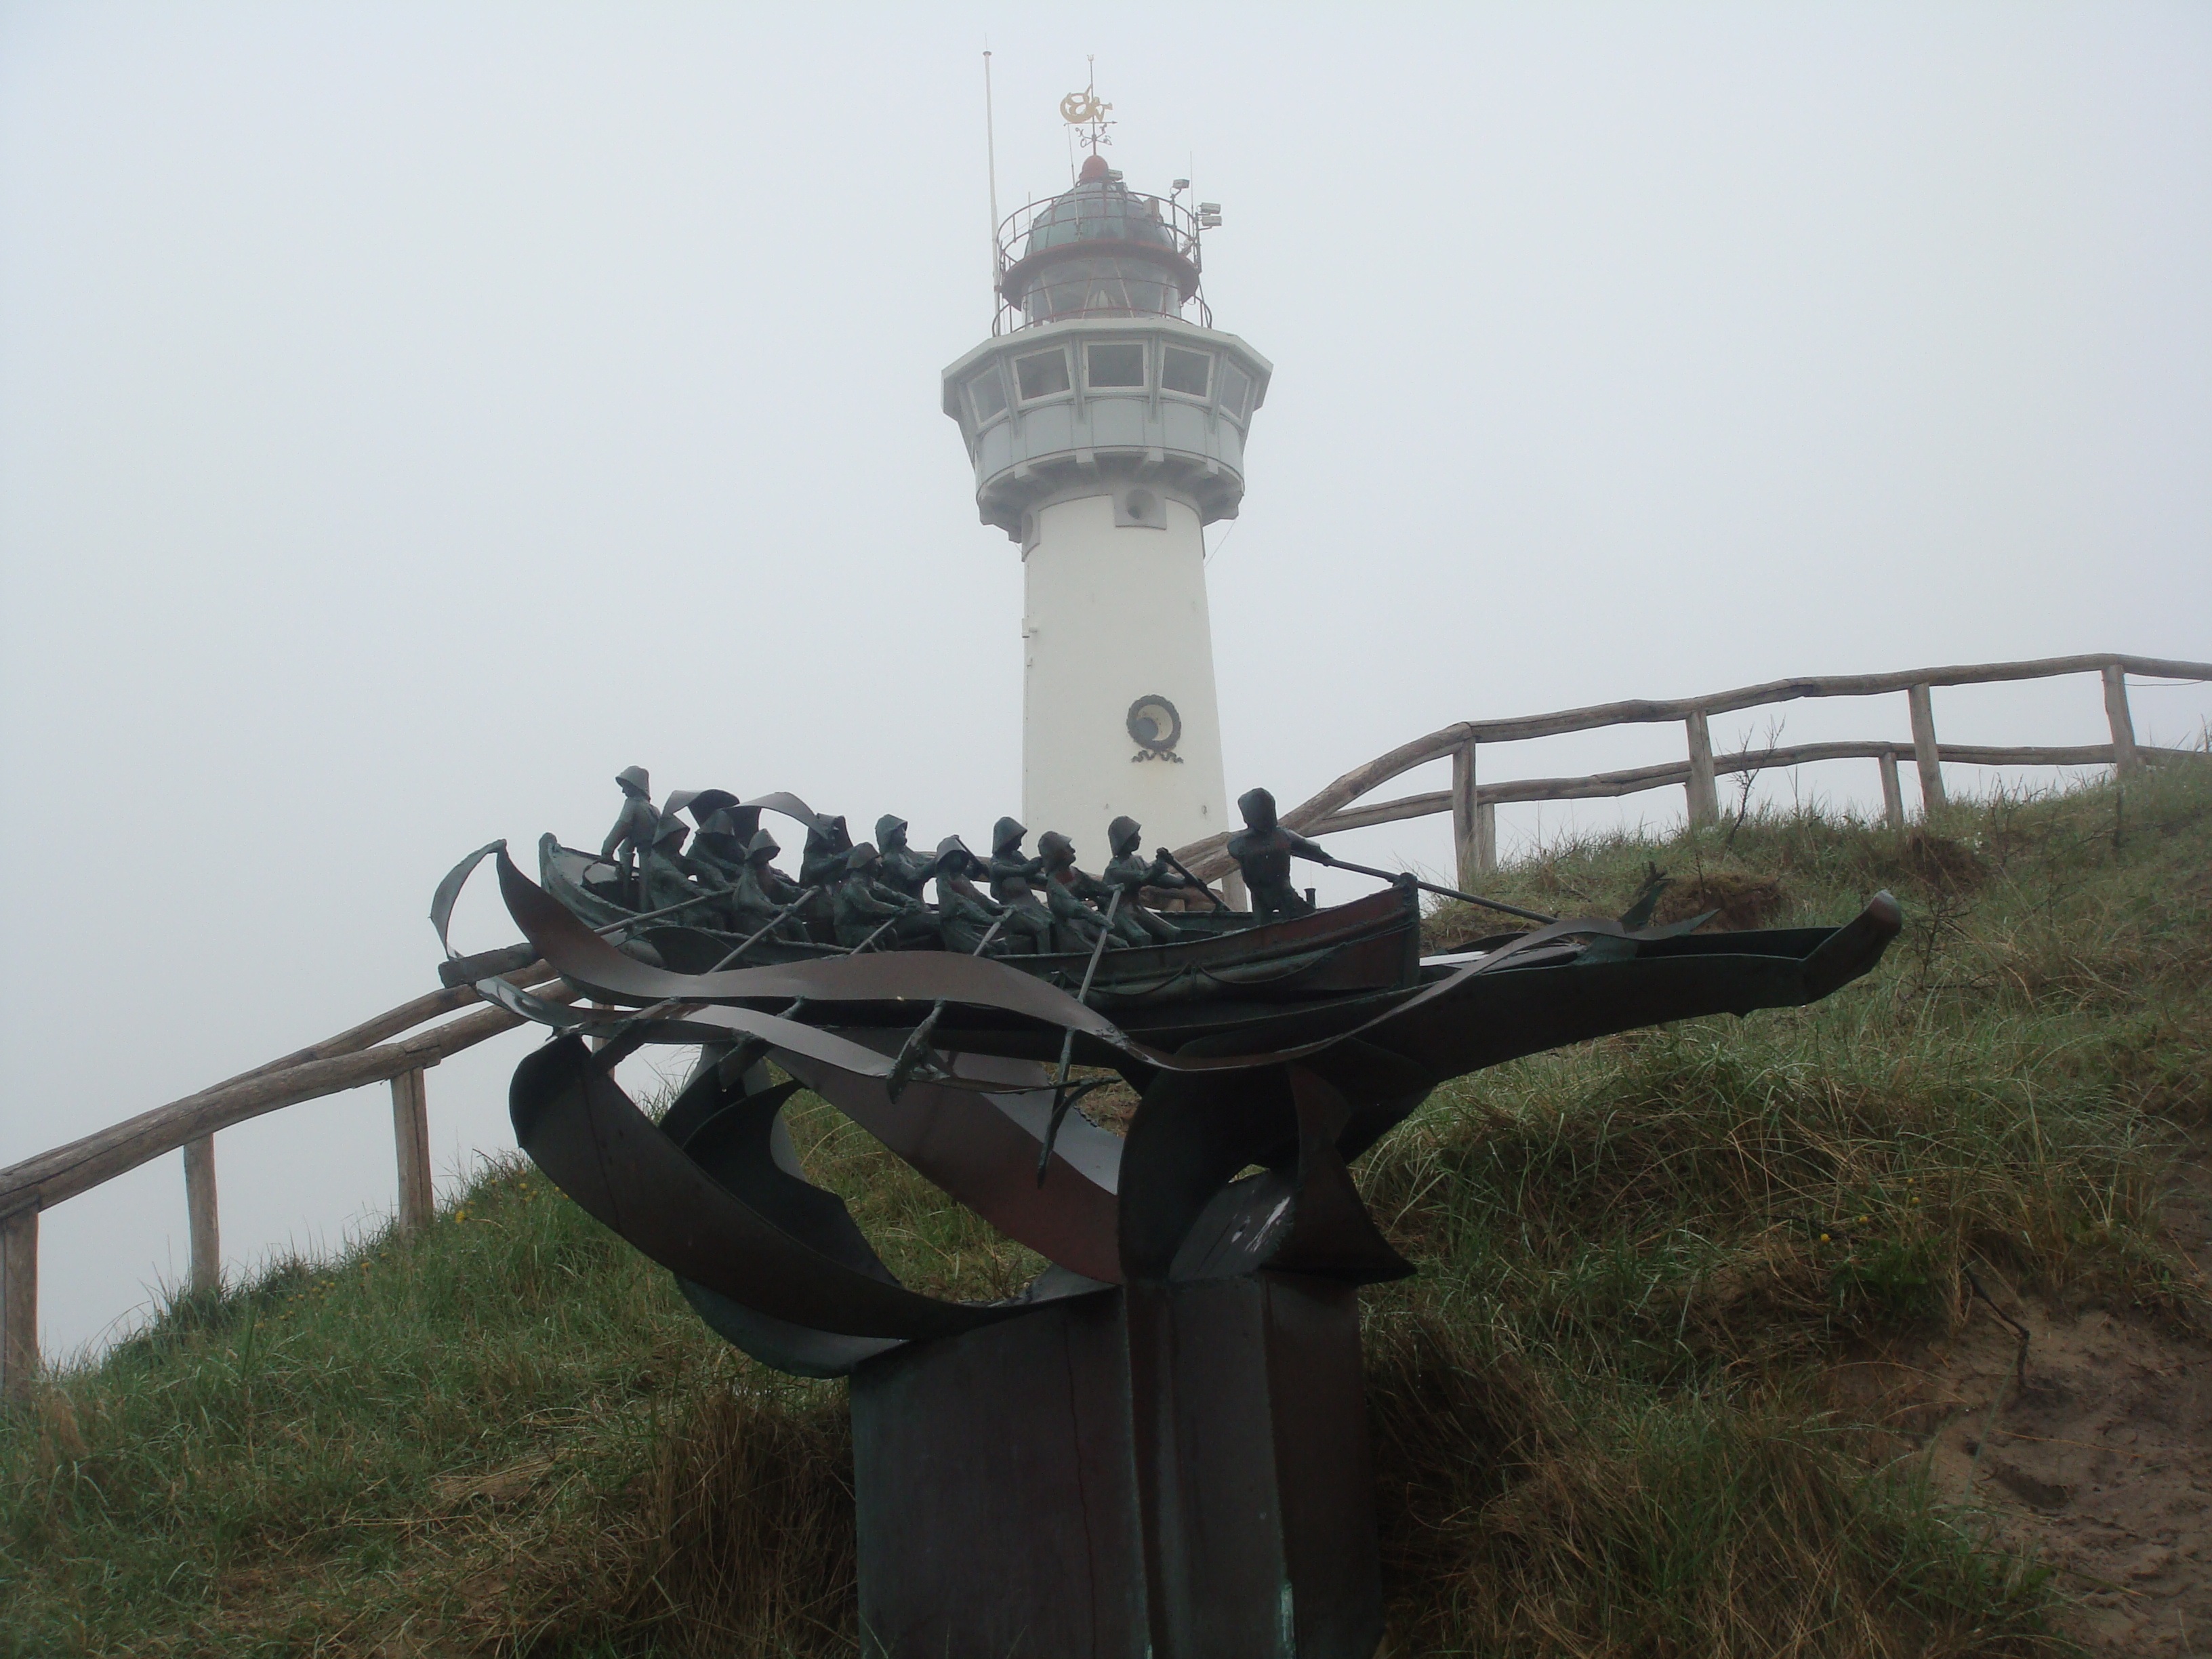
lighthouse, boat, hill, statue, tower, grey, rowers